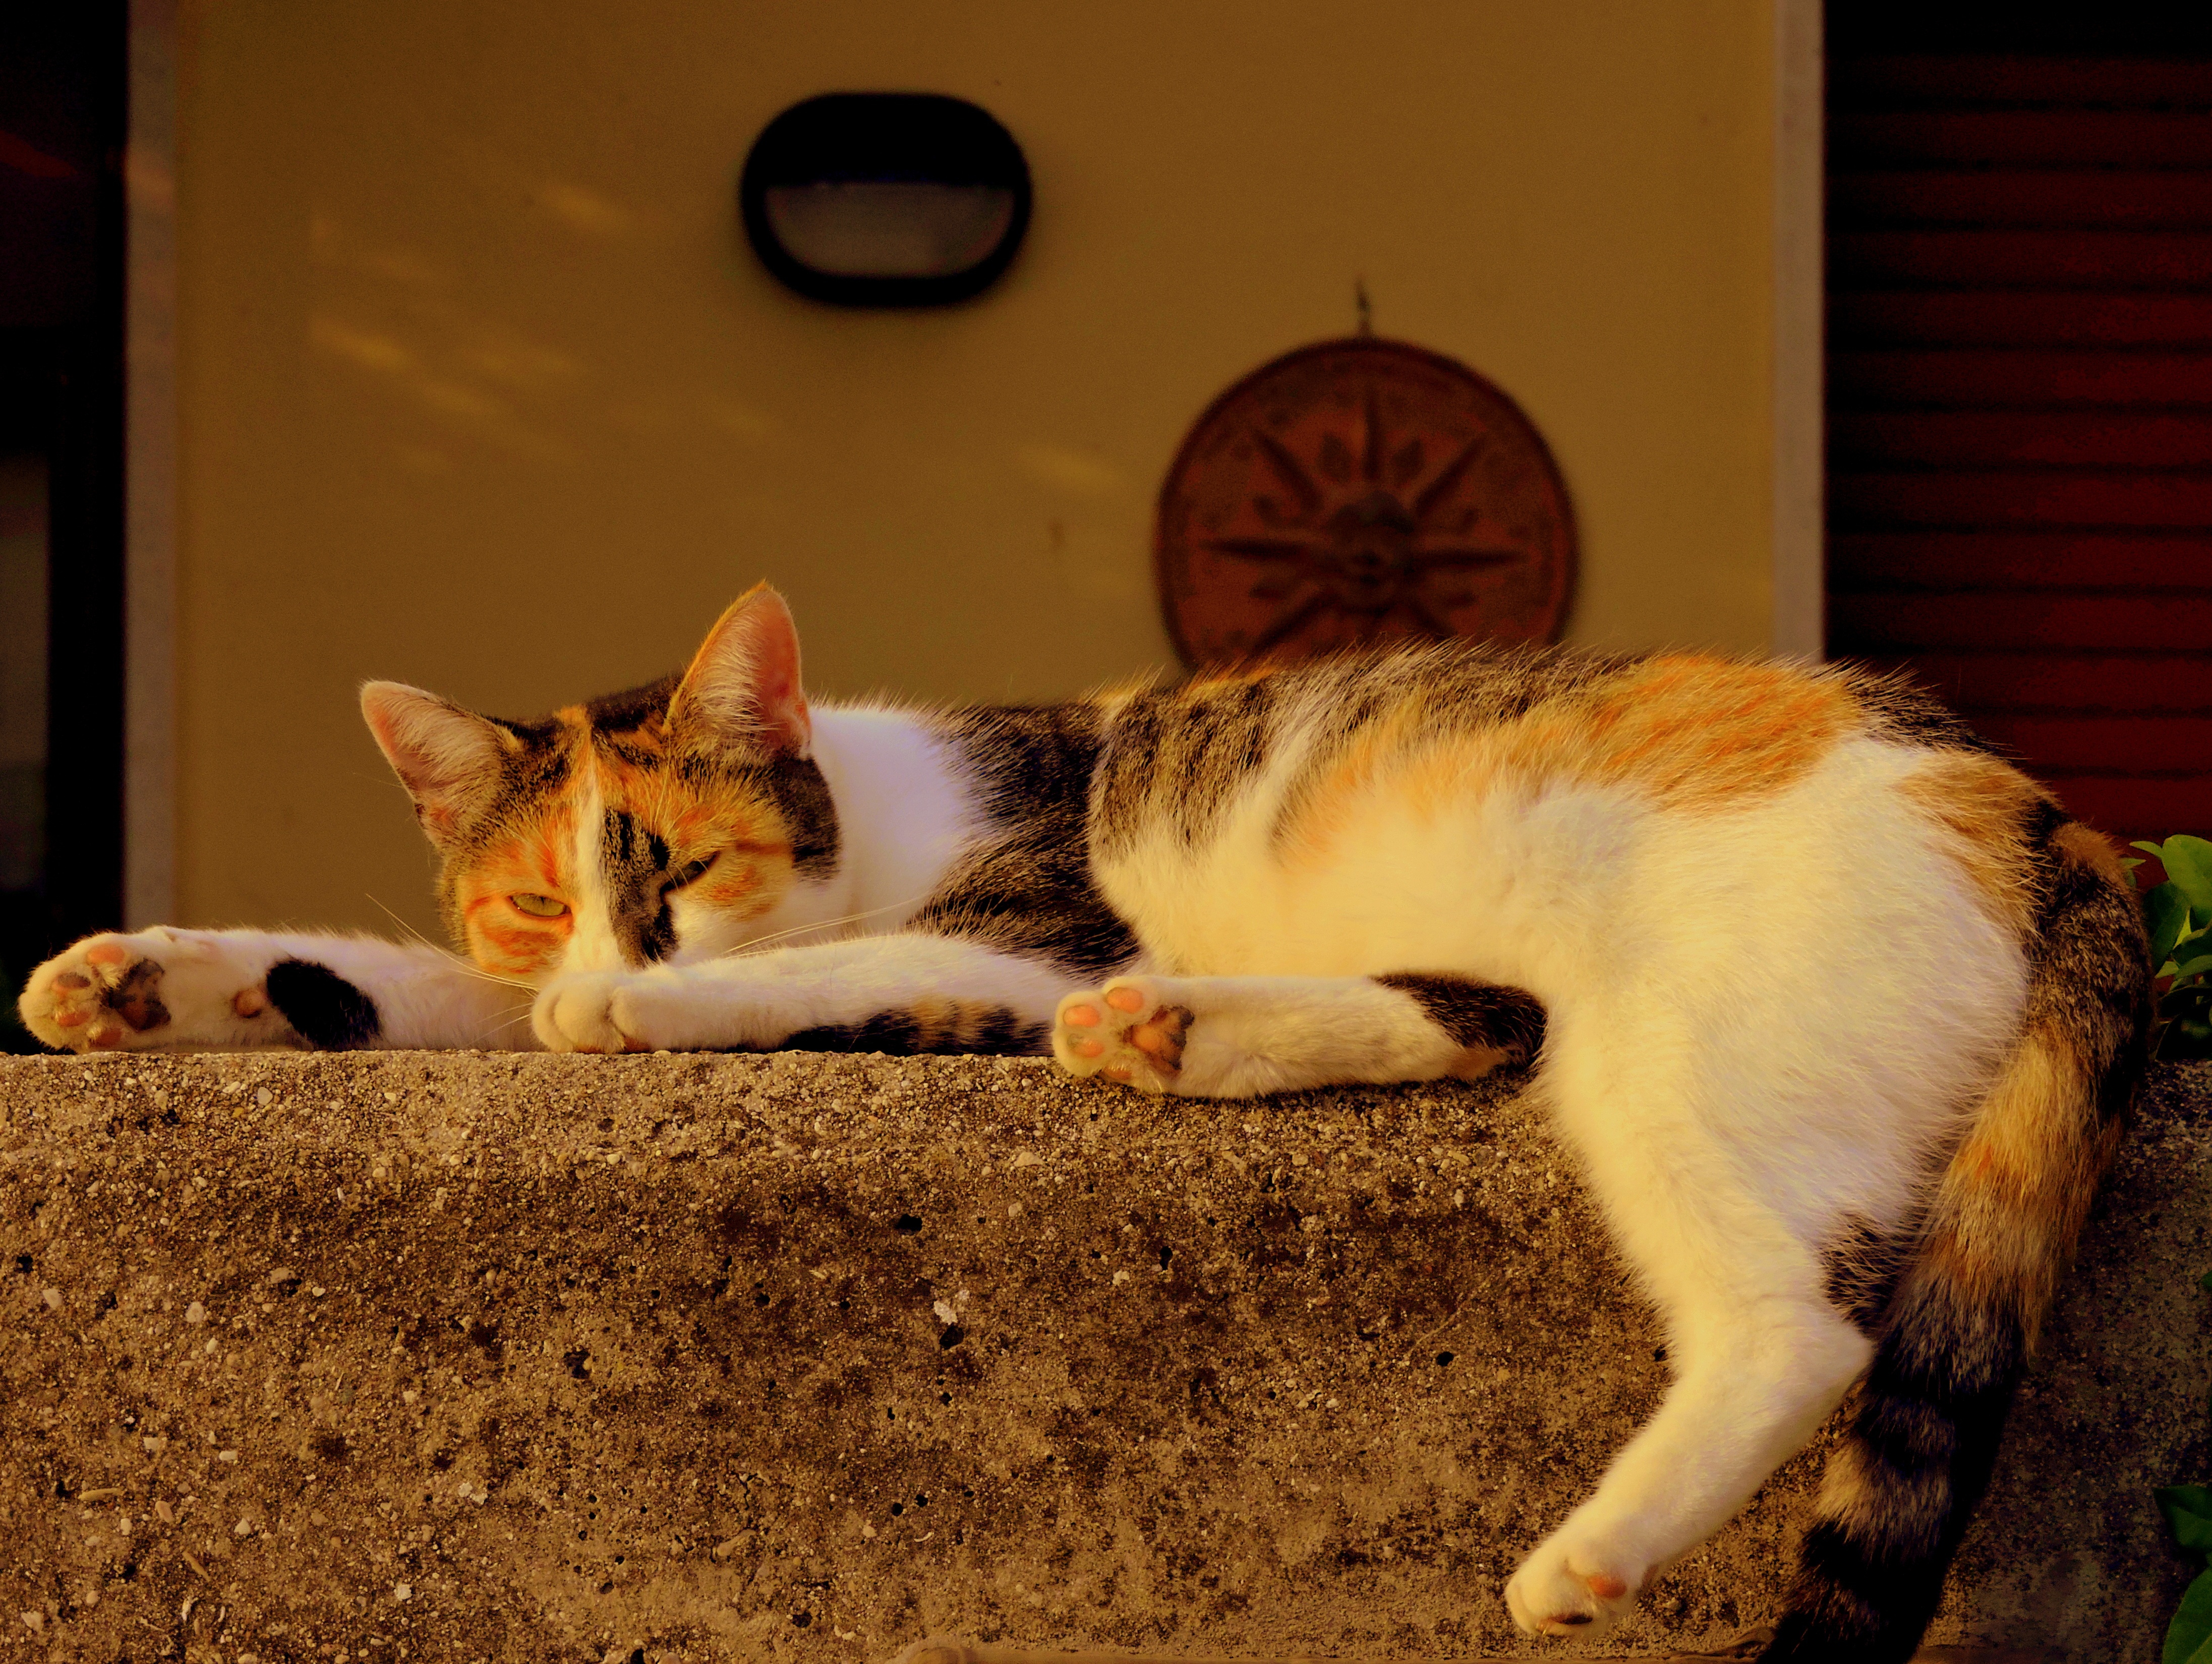
animal, kitten, cat, mammal, whiskers, sleep, skin, vertebrate, spread, pretend, small to medium sized cats, cat like mammal